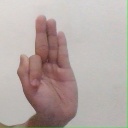
अक्षर: फ